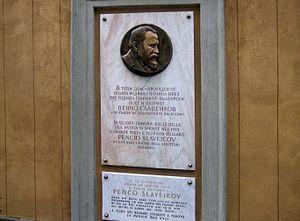
Brunate est une commune de la province de Côme en Lombardie.